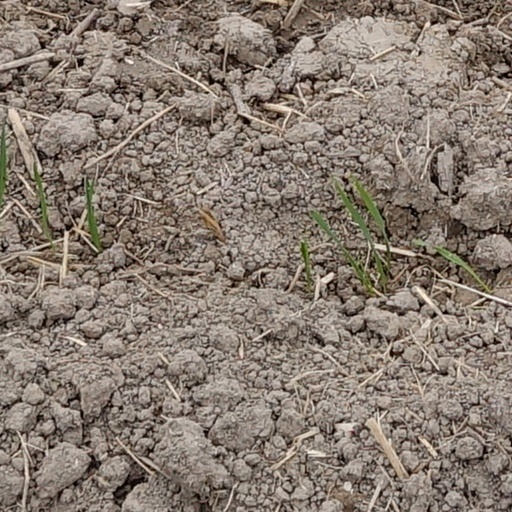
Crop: wheat